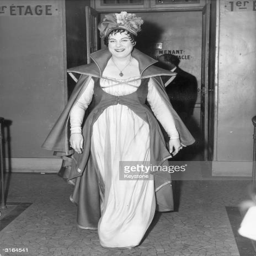
singer in costume as opera backstage